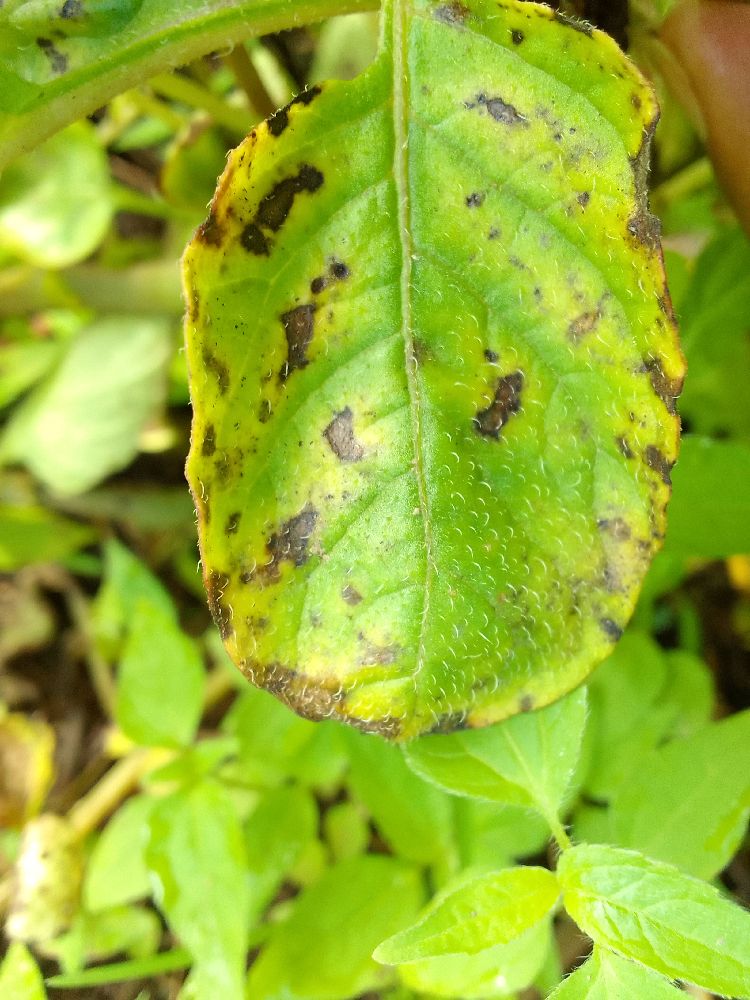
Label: Early blight